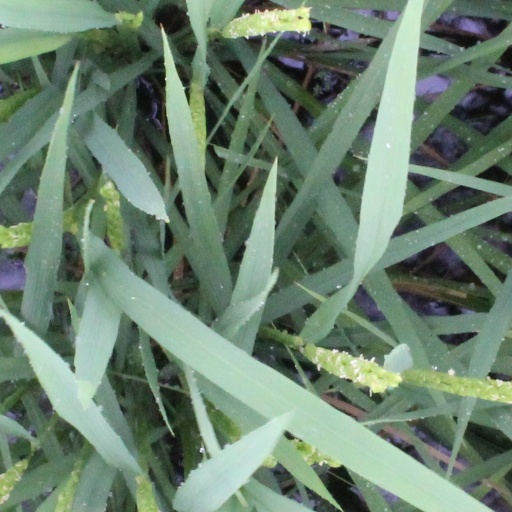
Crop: rice